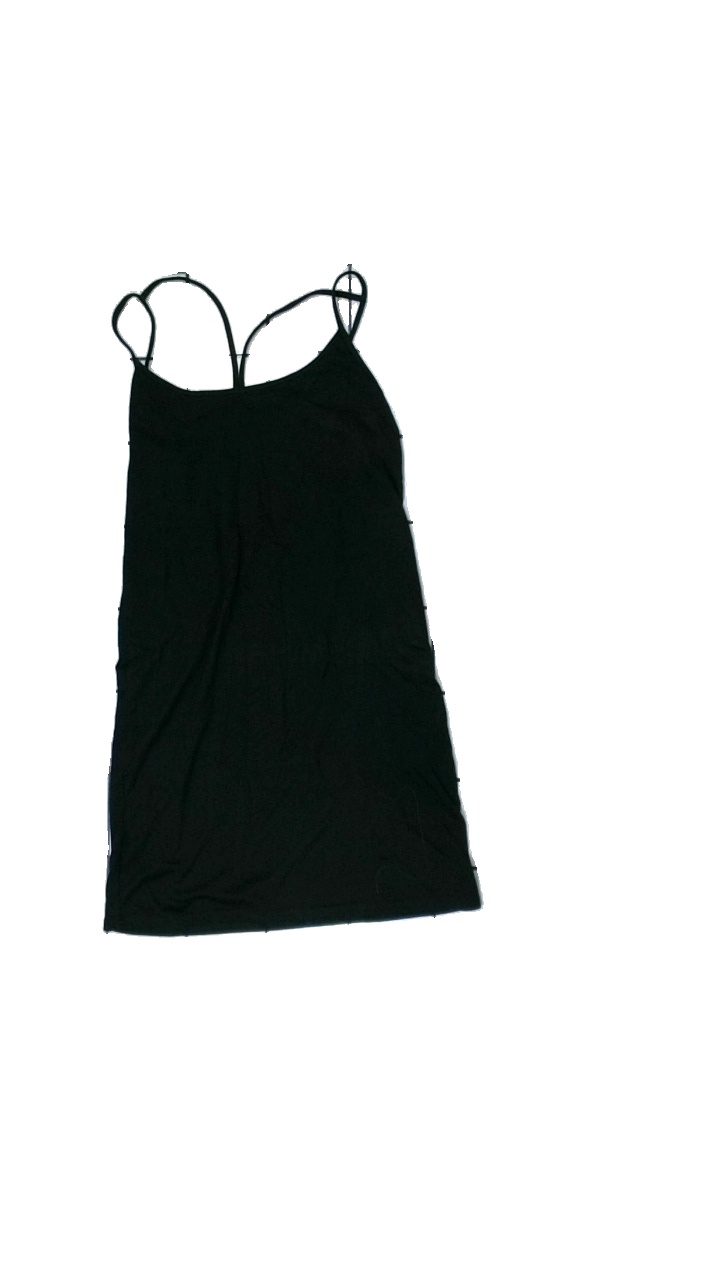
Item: Tank Top (Ladies)
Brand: Fbsisters (new Yorker)
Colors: Black
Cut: Regular
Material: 53% Polyester 47% Cotton
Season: All
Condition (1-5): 5
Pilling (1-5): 5
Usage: Reuse
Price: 50-100